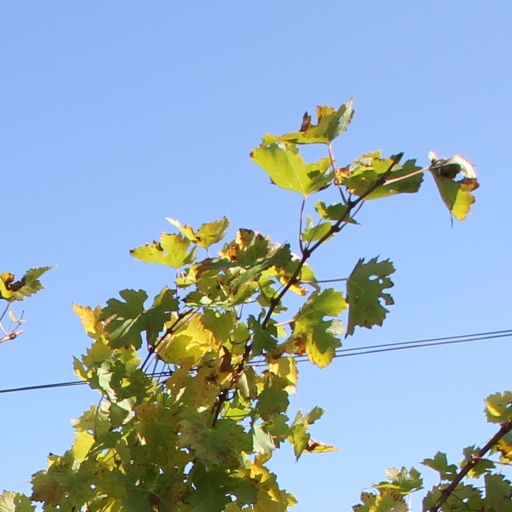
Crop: grape